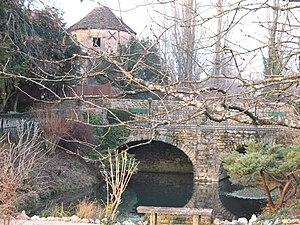
Le château d'Igé est situé en France sur la commune d'Igé dans le département de Saône-et-Loire, au nord du village, en fond de vallée.